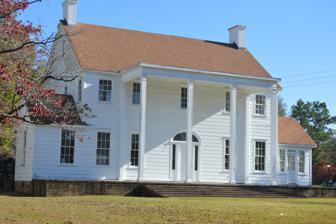
Building: Dr. Evan Alexander Erwin House
Country: United States of America
Year built: 1939
Historic house in North Carolina, United States United States historic place Dr. Evan Alexander Erwin House U.S. National Register of Historic Places Front, seen from the north Show map of North Carolina Show map of the United States Location 520 S. Main St., Laurinburg , North Carolina Coordinates 34°46′11″N 79°21′18″W / 34.76972°N 79.35500°W / 34.76972; -79.35500 Area Less than 1 acre (0.40 ha) Built 1939 ( 1939 ) Architectural style Classical Revival NRHP reference No. 07000353 Added to NRHP April 19, 2007 Dr. Evan Alexander Erwin House is a historic home located at Laurinburg , Scotland County, North Carolina . It was built in 1904, and extensively remodeled in 1939 in the Classical Revival style. It is a two-story, five-bay, double pile, frame dwelling, with one-story side-gable flanking side wings. It features a two-story front porch with a flat roof and supported by four square slender wood columns with Tuscan order caps.  Also on the property is a contributing two car garage. It was added to the National Register of Historic Places in 2007. References